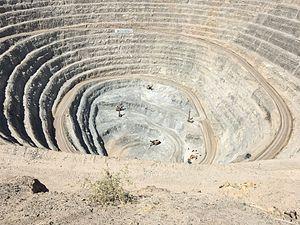
Le district de Chagai ou Chaghai est une subdivision administrative de l'ouest de la province du Baloutchistan au Pakistan. Essentiellement rural, le district est peuplé de quelque 230 000 habitants en 2017. Surtout pauvre et isolé, la population vit de l’activité minière ainsi que de l'agriculture malgré un climat aride. Les habitants sont majoritairement baloutches.